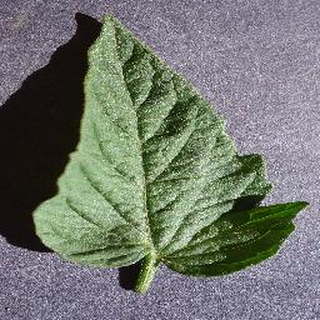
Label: healthy_tomato